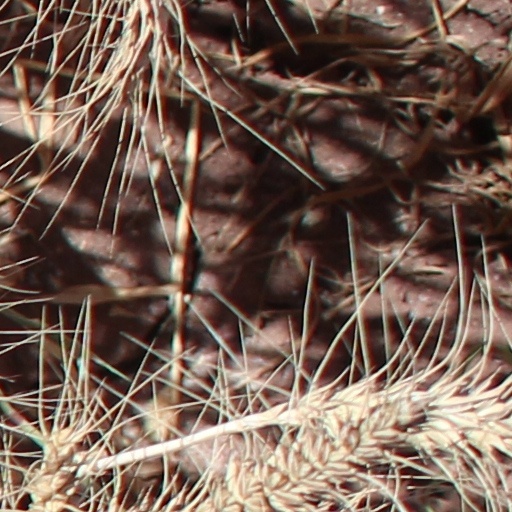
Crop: wheat